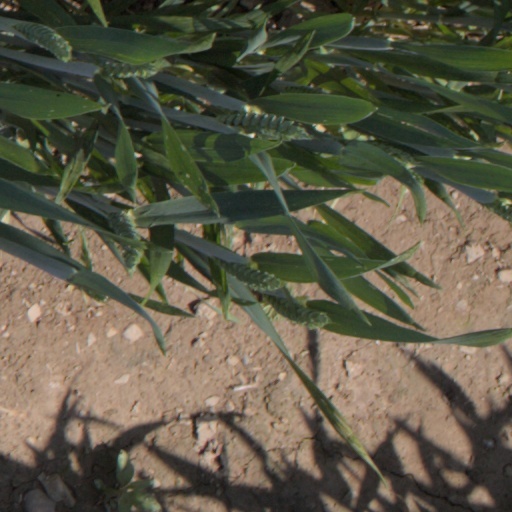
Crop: wheat